Men of San Quentin

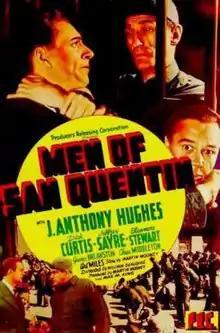

Men of San Quentin is a 1942 American film directed by William Beaudine.